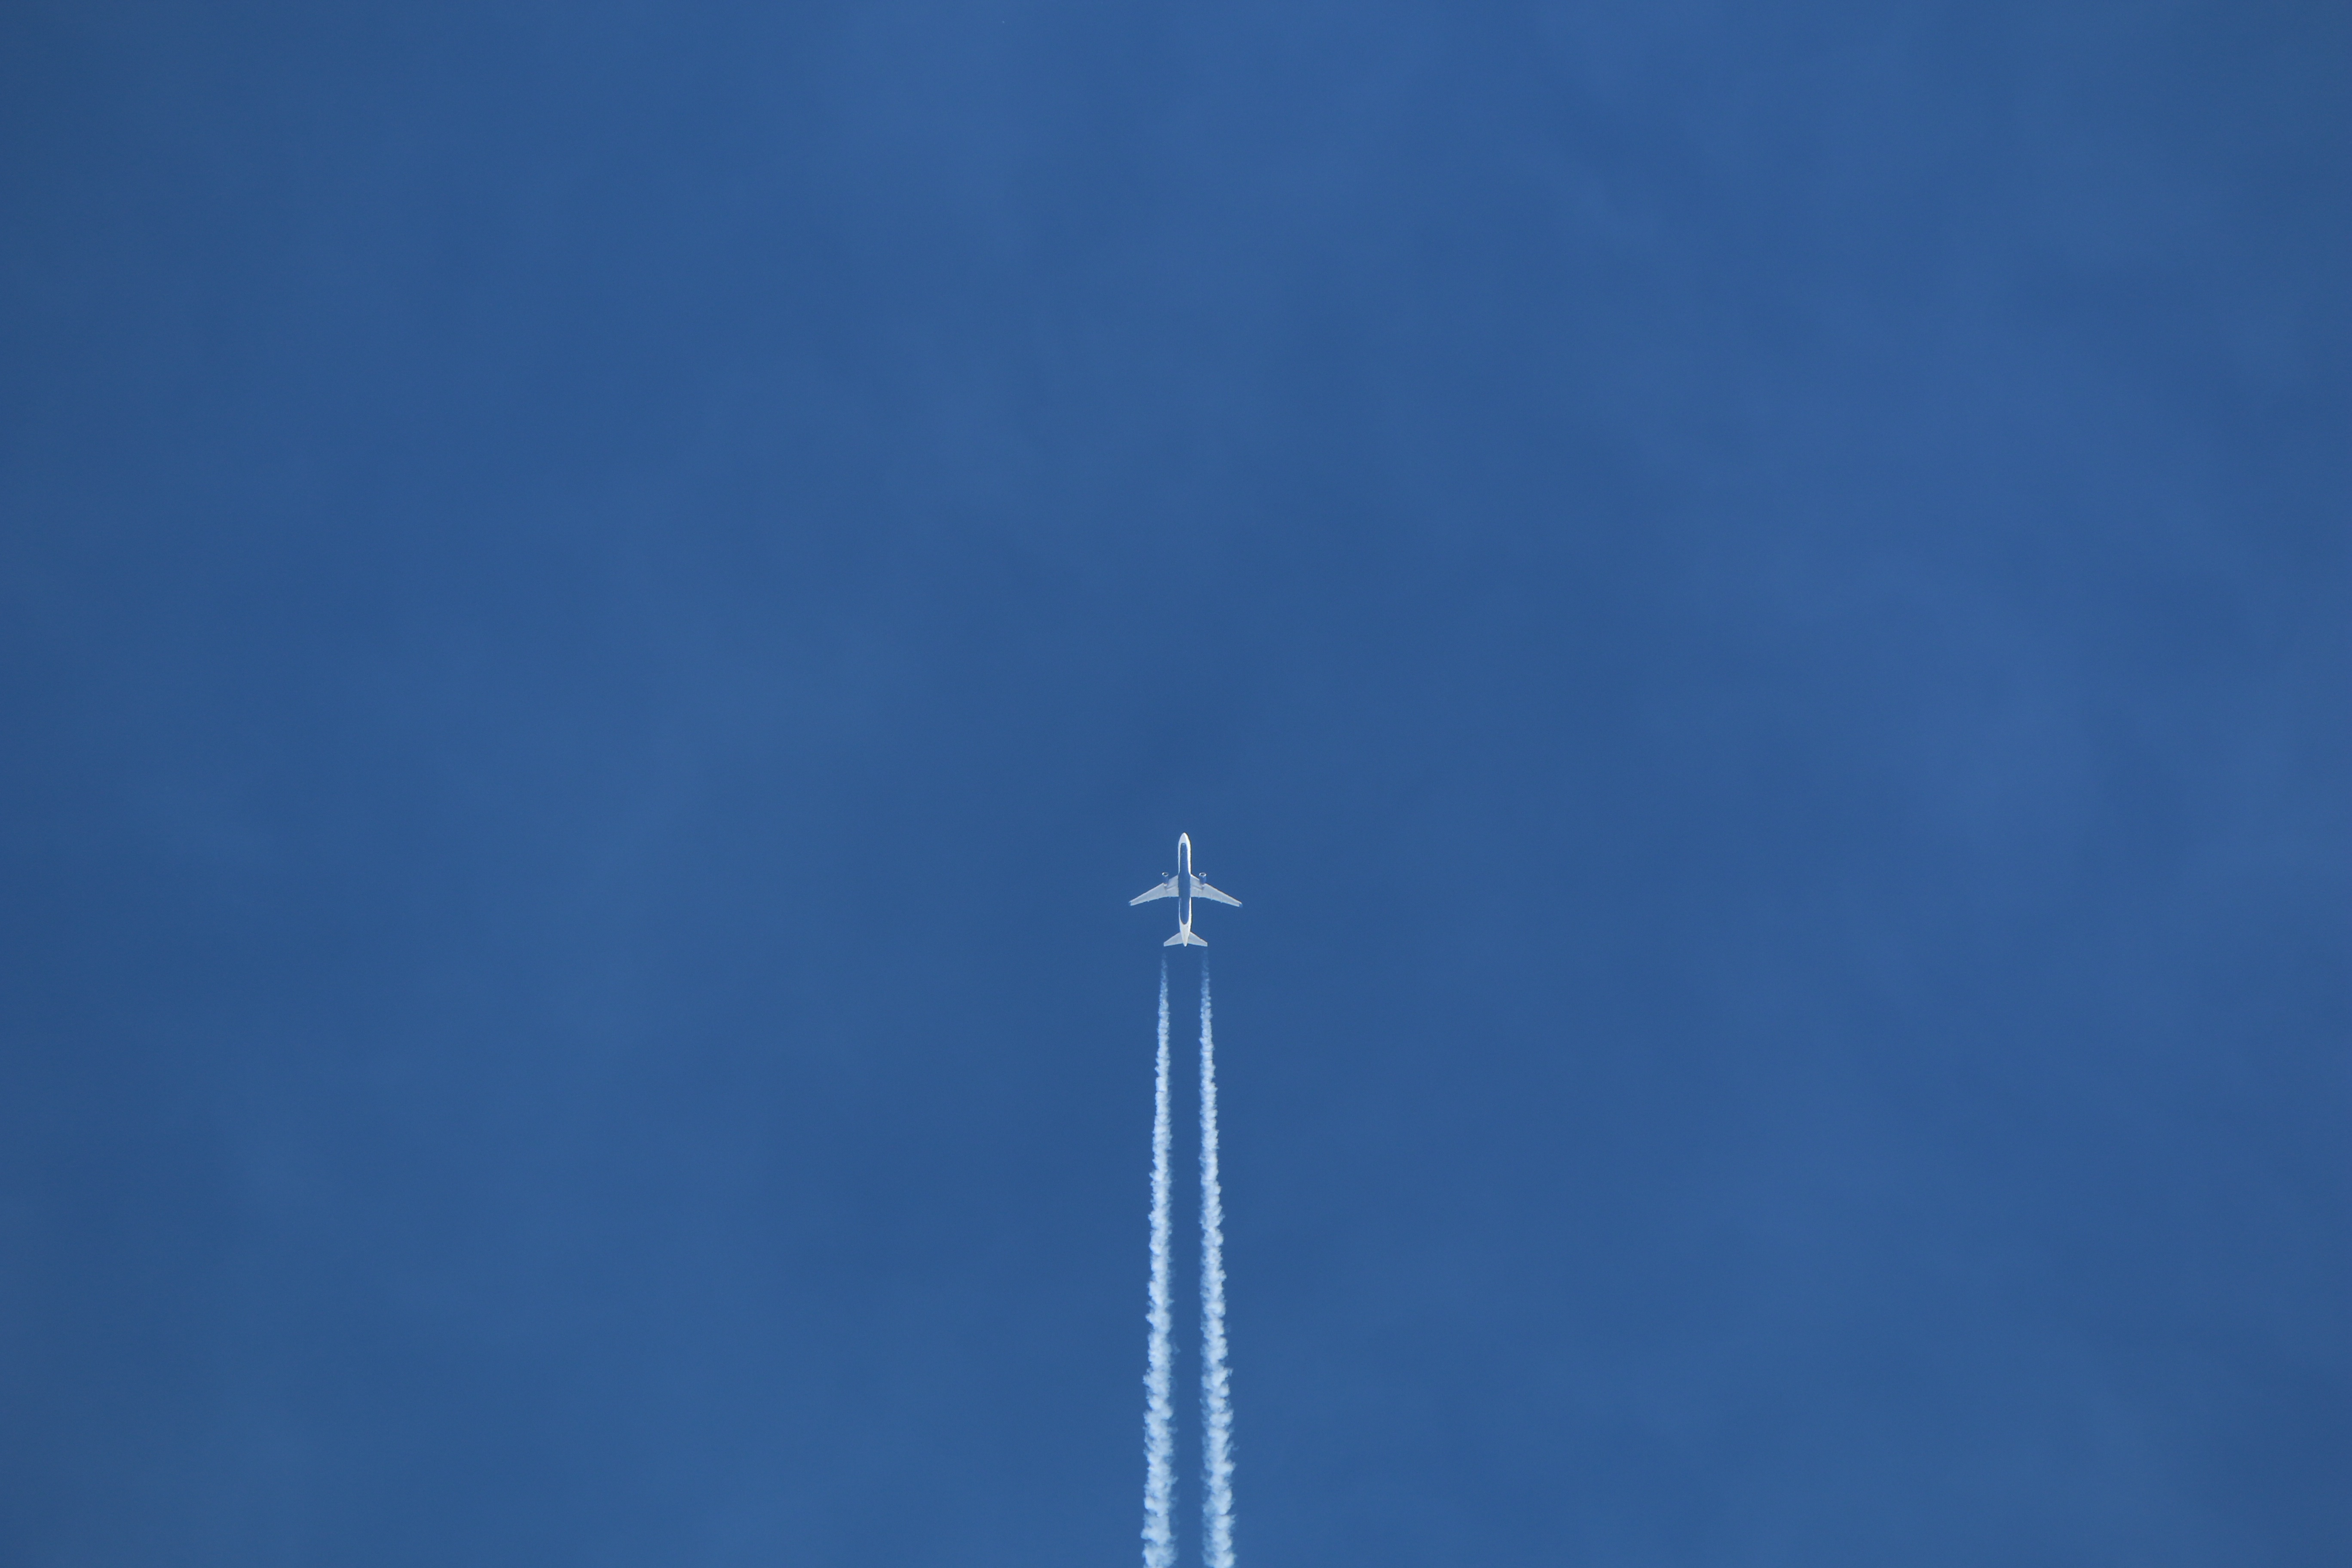
sky, wind, vehicle, tower, mast, machine, wind turbine, wind farm